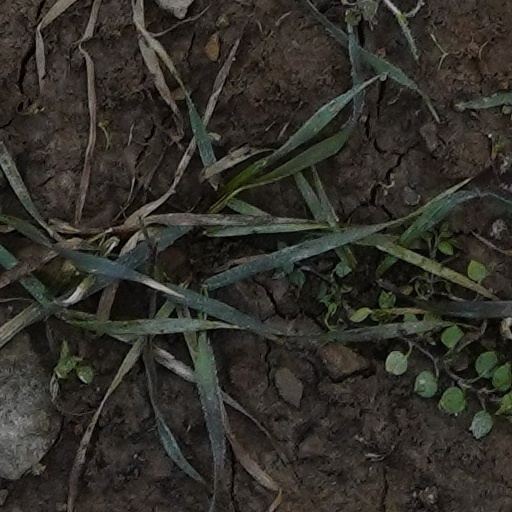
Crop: wheat